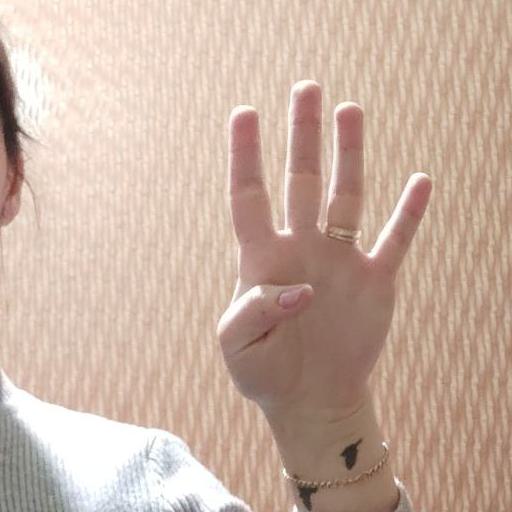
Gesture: four